List of Category 3 Pacific hurricanes

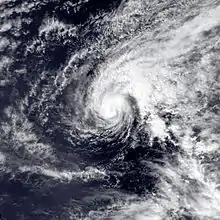
A small, intense hurricane in the middle of the Pacific Ocean.

On the Saffir–Simpson scale, a hurricane reaches Category 3 status when it attains maximum sustained winds of between . The National Hurricane Center (NHC) takes sustained winds to be the average wind speed measured over the period of one minute at the height of above the ground. When a hurricane reaches Category 3 intensity, it is termed a "major hurricane" by the NHC, though this term is also used to describe hurricanes at Category 4 or 5 intensity. Should a Category 3 hurricane make landfall, its strongest winds can cause very severe damage to human infrastructure, with debris carried by the winds capable of bringing injury or death to humans and animals.